Vedaranyeswarar Temple

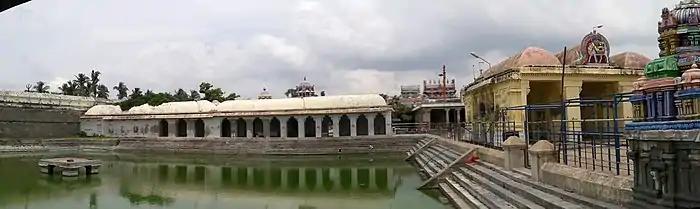
Panoramic view of the temple with Manikarnika, the temple tank

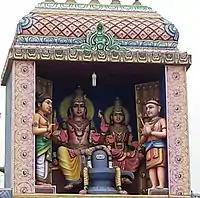
Image of Appar and Sambandandar

The Nayanmars (Shaiva saints) Appar and Tirugnanasambandar could not enter the locked temple. At this, on Tirugnanasambandar's request, Appar sang devotional hymns praising Shiva, after which the gates opened. Tirugnanasambandar's devotional hymns locked the gates again. Vedaranyeswarar is revered in the 7th century Tamil Shaiva canonical work, the "Tevaram", written by Tamil saint poets known as the nayanars and classified as "Paadal Petra Sthalam". It is the only temple to have found mention in all the seven Thirumurais. The temple is famed for the legend between Appar and Sambandar when the former sang to open the door while the latter sang to close the door. It is believed that Sundarar, another nayanar, visited the temple along with Chera king Cherama Perumal Nayanar. The western entrance of the temple houses the image of elephant god named "Virahatte Vinayaga" who is believed to have driven away the ghosts killed by Rama. Mahodya Amavasya is a religious occasion occurring every year during the full moon day of Tamil month "Thai". During the occasion Mahodaya Snanam, having dip in four water bodies in Vedaranyam, namely the pond close to the temple, Kodiayakarai beach, Vedaranyam sea and finally the Manikarnika Tank inside the temple. During the occasion, hundreds of devotees throng the temple where special rituals are performed.